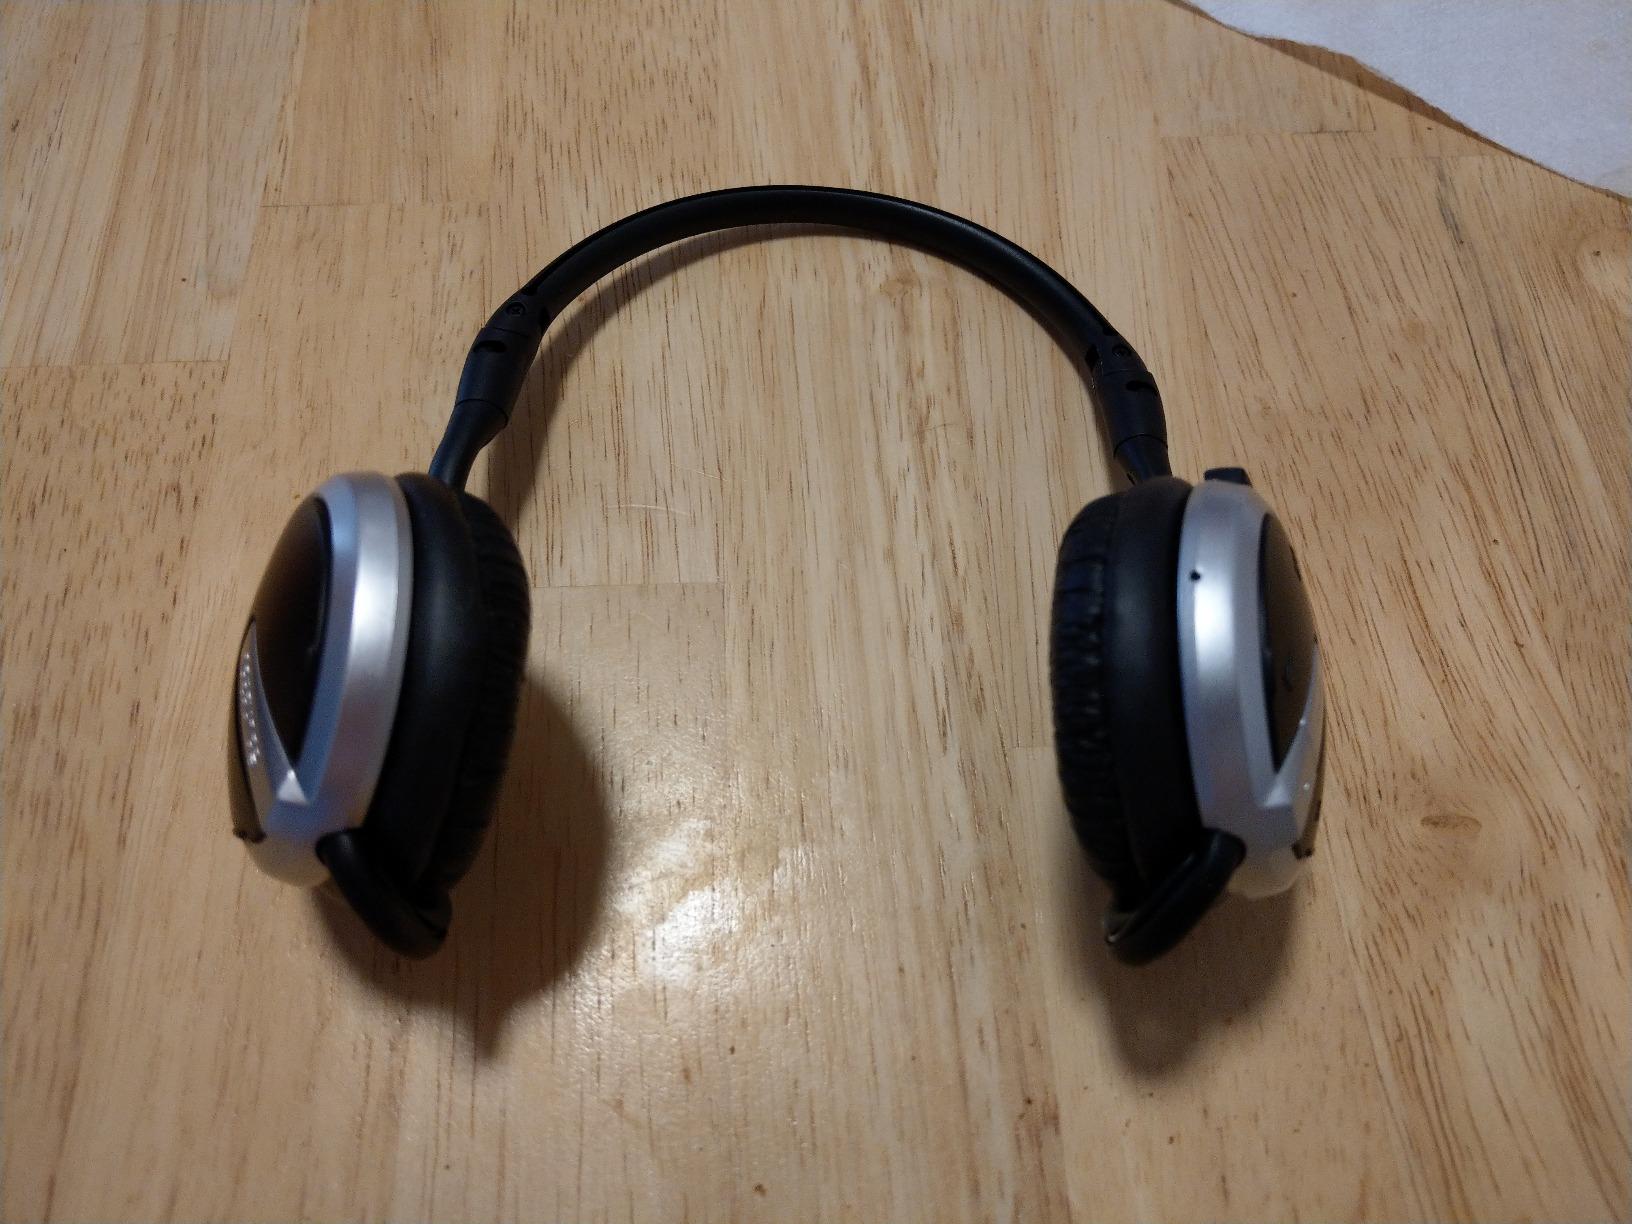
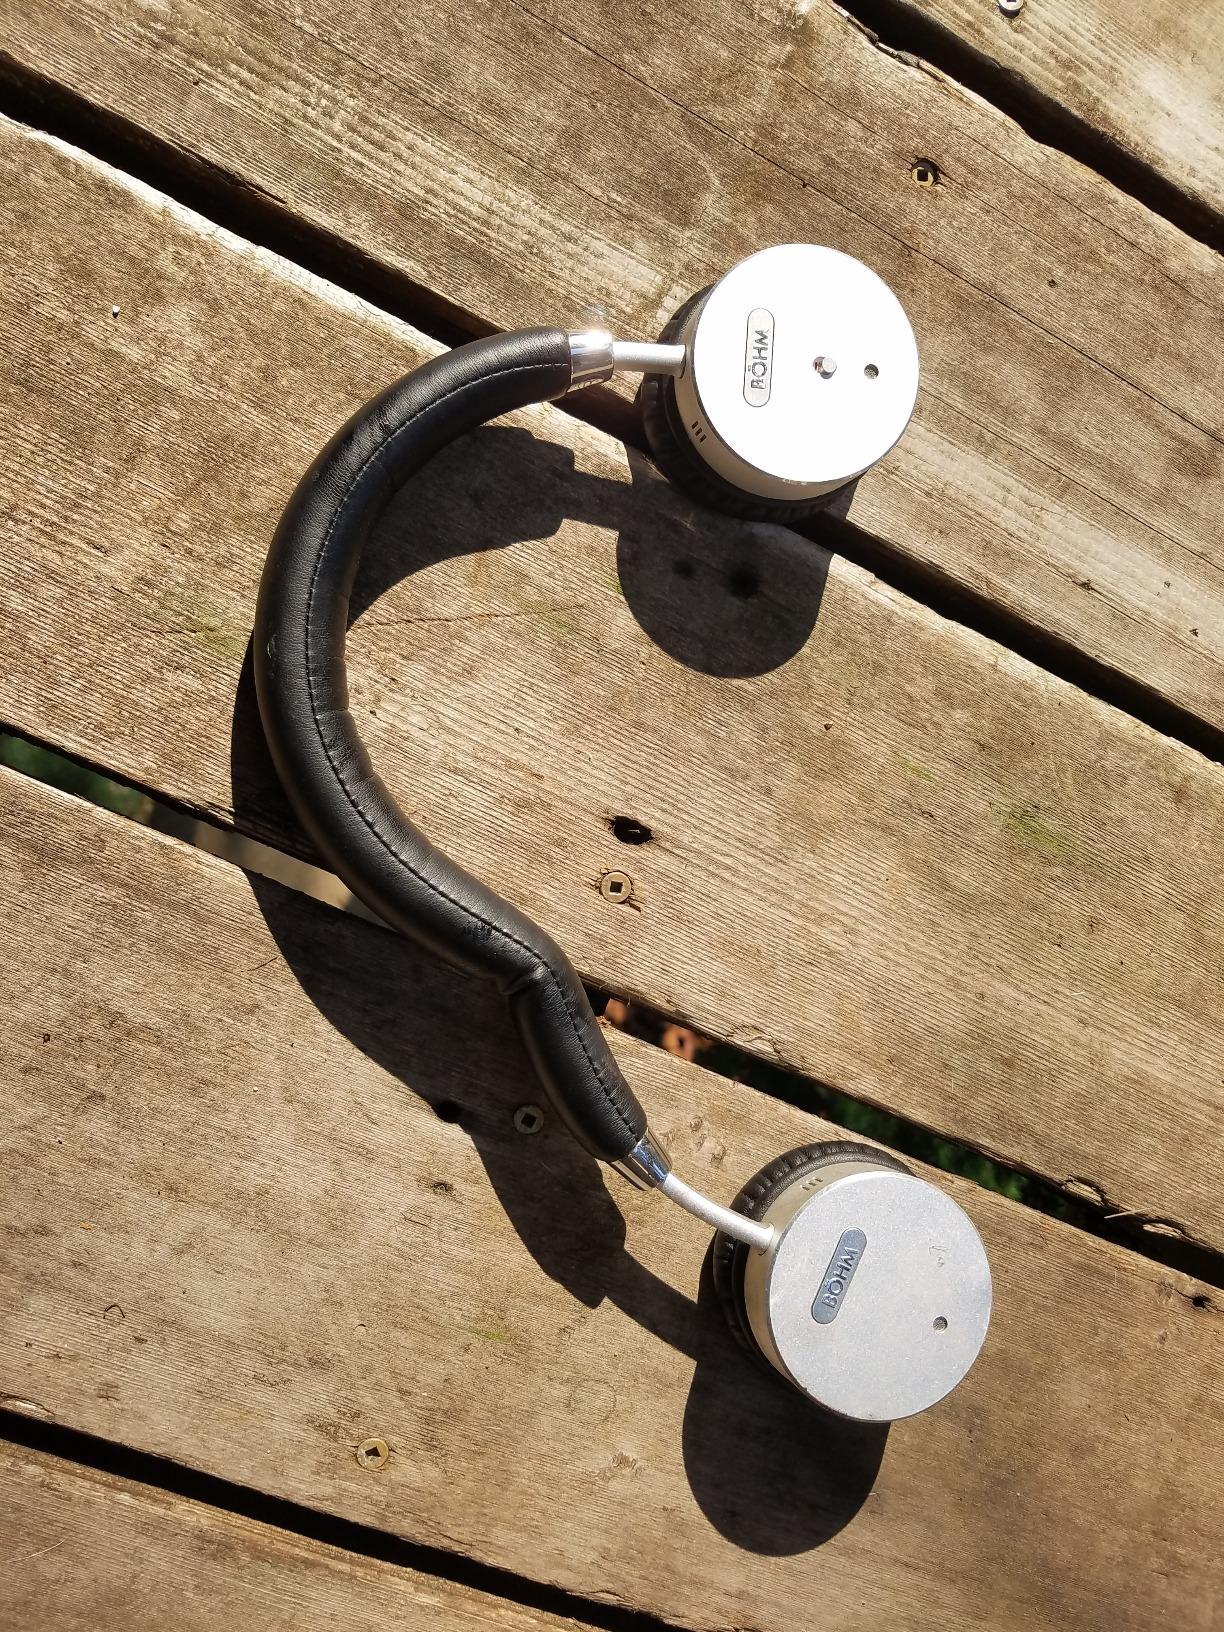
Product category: headphones
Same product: no